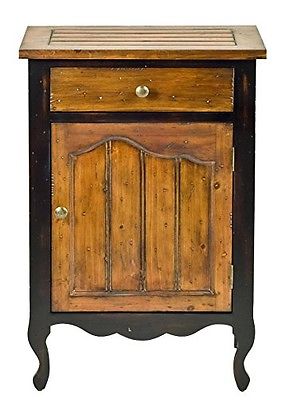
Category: cabinet